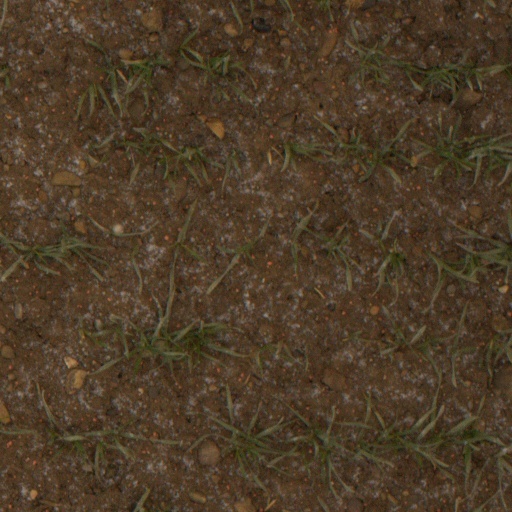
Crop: wheat